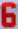
Number: 6